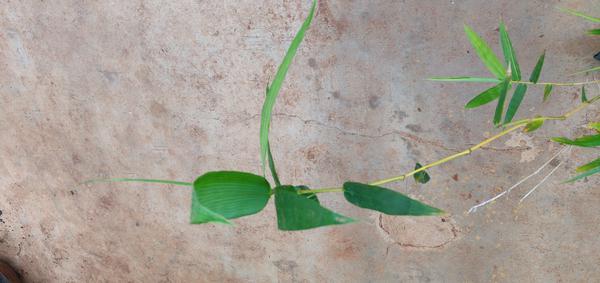
Plant: Bamboo